Hastings Lifeboat Station

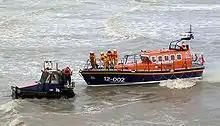
12-002 "Sealink Endeavour"

Hastings was one of the first stations to receive one of the small fast (D-21) inshore lifeboats in 1964. As was common at the time, the use of the inshore boat was seasonal, and so followed a succession of boats each year until one was permanently placed on service in 1975, a (D-226).